Geography of Japan

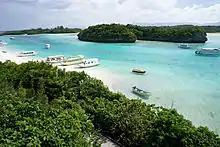
Kabira Bay on Ishigaki Island, Okinawa Prefecture in March

The Places of Scenic Beauty and Natural Monuments are selected by the government via the Agency for Cultural Affairs in order to protect Japan's cultural heritage. As of 2017, there are 1,027 and 410 . The highest classifications are 75 and 36 .